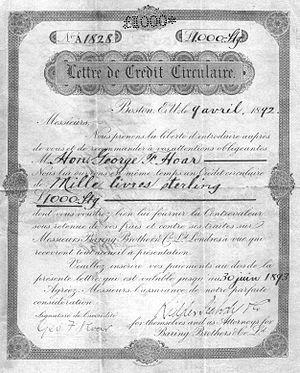
La Barings Bank, fondée en 1762 et disparue en 1995, était la plus ancienne banque d'affaires d'Angleterre.